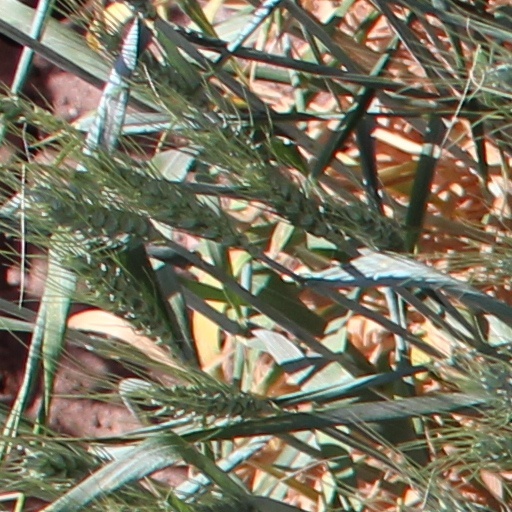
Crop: wheat